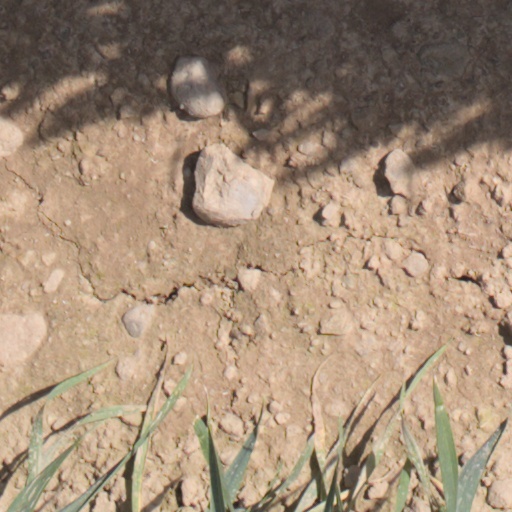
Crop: wheat